HMS Queen Mary

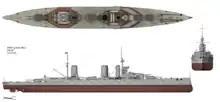
"Queen Mary" in her configuration at Jutland

"Queen Mary" mounted eight BL 13.5-inch Mk V guns in four twin hydraulically powered turrets, designated 'A', 'B', 'Q' and 'X' from bow to stern. The guns could be depressed to −3° and elevated to 20°, although the director controlling the turrets was limited to 15° 21' until prisms were installed before the Battle of Jutland in May 1916 to allow full elevation. They fired projectiles at a muzzle velocity of ; at 20° elevation, this provided a maximum range of with armour-piercing (AP) shells. The rate of fire of these guns was 1.5–2 rounds per minute. "Queen Mary" carried a total of 880 rounds during wartime for 110 shells per gun.